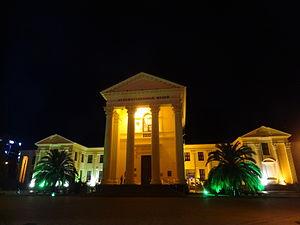
Sotchi est une ville et une station balnéaire du kraï de Krasnodar, en Russie. Elle est située au bord de la mer Noire, dans la partie russe du Caucase. La région a autrefois appartenu aux territoires de la Circassie. La ville est fondée en 1838, avec l'implantation d'un fort russe. Sa population s'élevait à 368 011 habitants en 2013. Sotchi forme avec les villes avoisinantes une ville-arrondissement, dont elle est le chef-lieu administratif. L'ensemble comptait 445 209 habitants en 2013. Sotchi a été la ville hôte des Jeux olympiques d'hiver de 2014, son parc olympique est aujourd'hui le théâtre du Grand Prix de Russie de Formule 1, et la ville fut l'un des sites de la Coupe du monde de football de 2018.
Le musée d'art de Sotchi est un musée d'art en Russie, situé dans le district central de la ville-arrondissement de Sotchi, au bord de la mer Noire. Le décret de fondation du musée par le conseil des ministres de la RSFSR date de 1971.